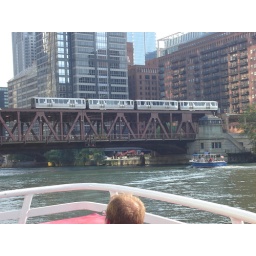
Ell train going over the river